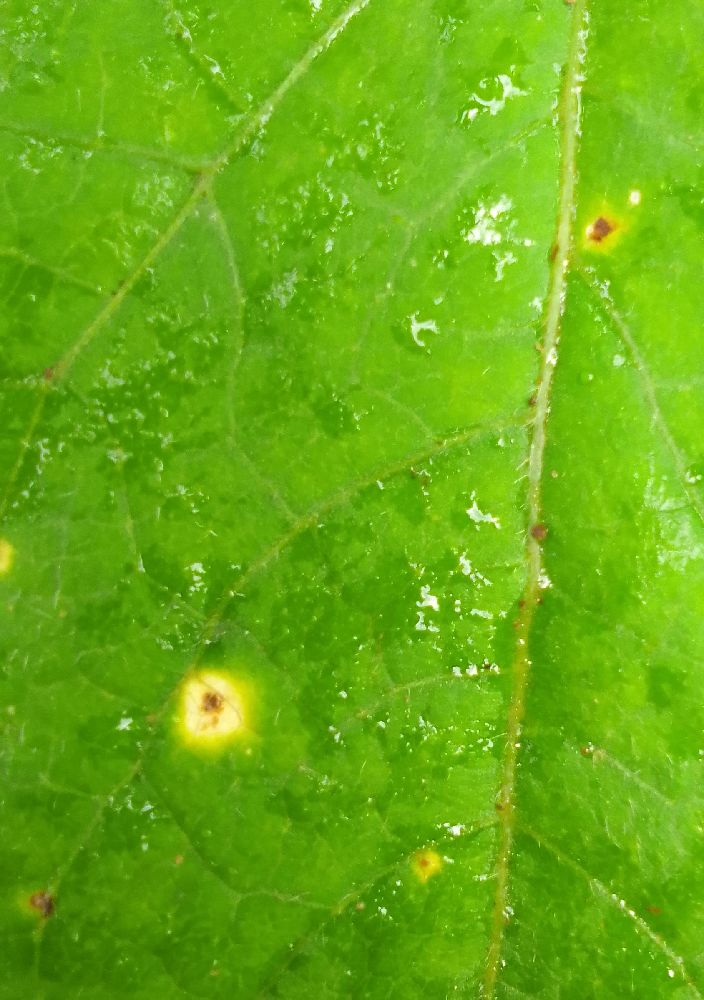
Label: rust